Mickiewicz Legion

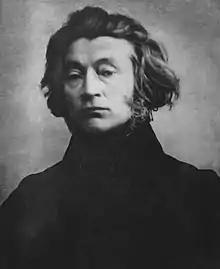
Daguerrotype of Adam Mickiewicz, 1842

The Mickiewicz Legion or the Polish Legion was a military unit formed on March 29, 1848 in Rome by one of the most notable Polish poets, Adam Mickiewicz, to take part in the liberation of Italy.